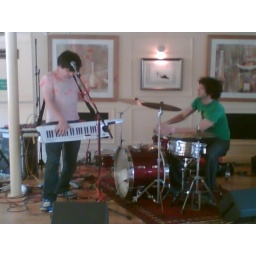
at adventures in the beetroot field boat party